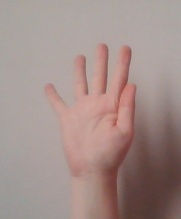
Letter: sheen